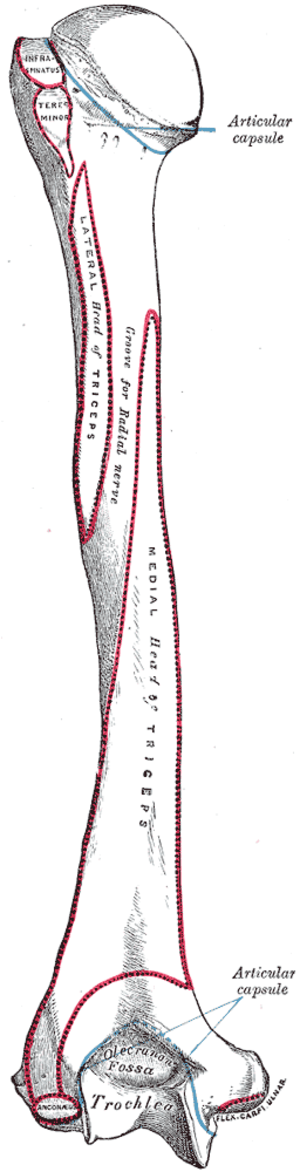
Le coude est la partie du membre supérieur située entre le bras et l'avant-bras. Cette articulation comprend en avant la région du « pli du coude ». C'est un complexe articulaire synovial du membre supérieur humain reliant le bras à l'avant-bras. Il unit ainsi trois os entre eux : le radius, l'ulna et l'humérus.